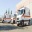
Label: ambulance